Sling Aircraft Sling 4

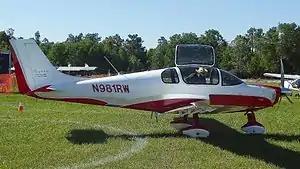

The Sling Aircraft Sling 4 is a South African kit aircraft. It is a development of the Sling 2 to accommodate four people, produced by Sling Aircraft of Johannesburg, South Africa.